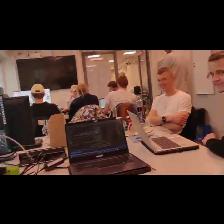
Label: Human